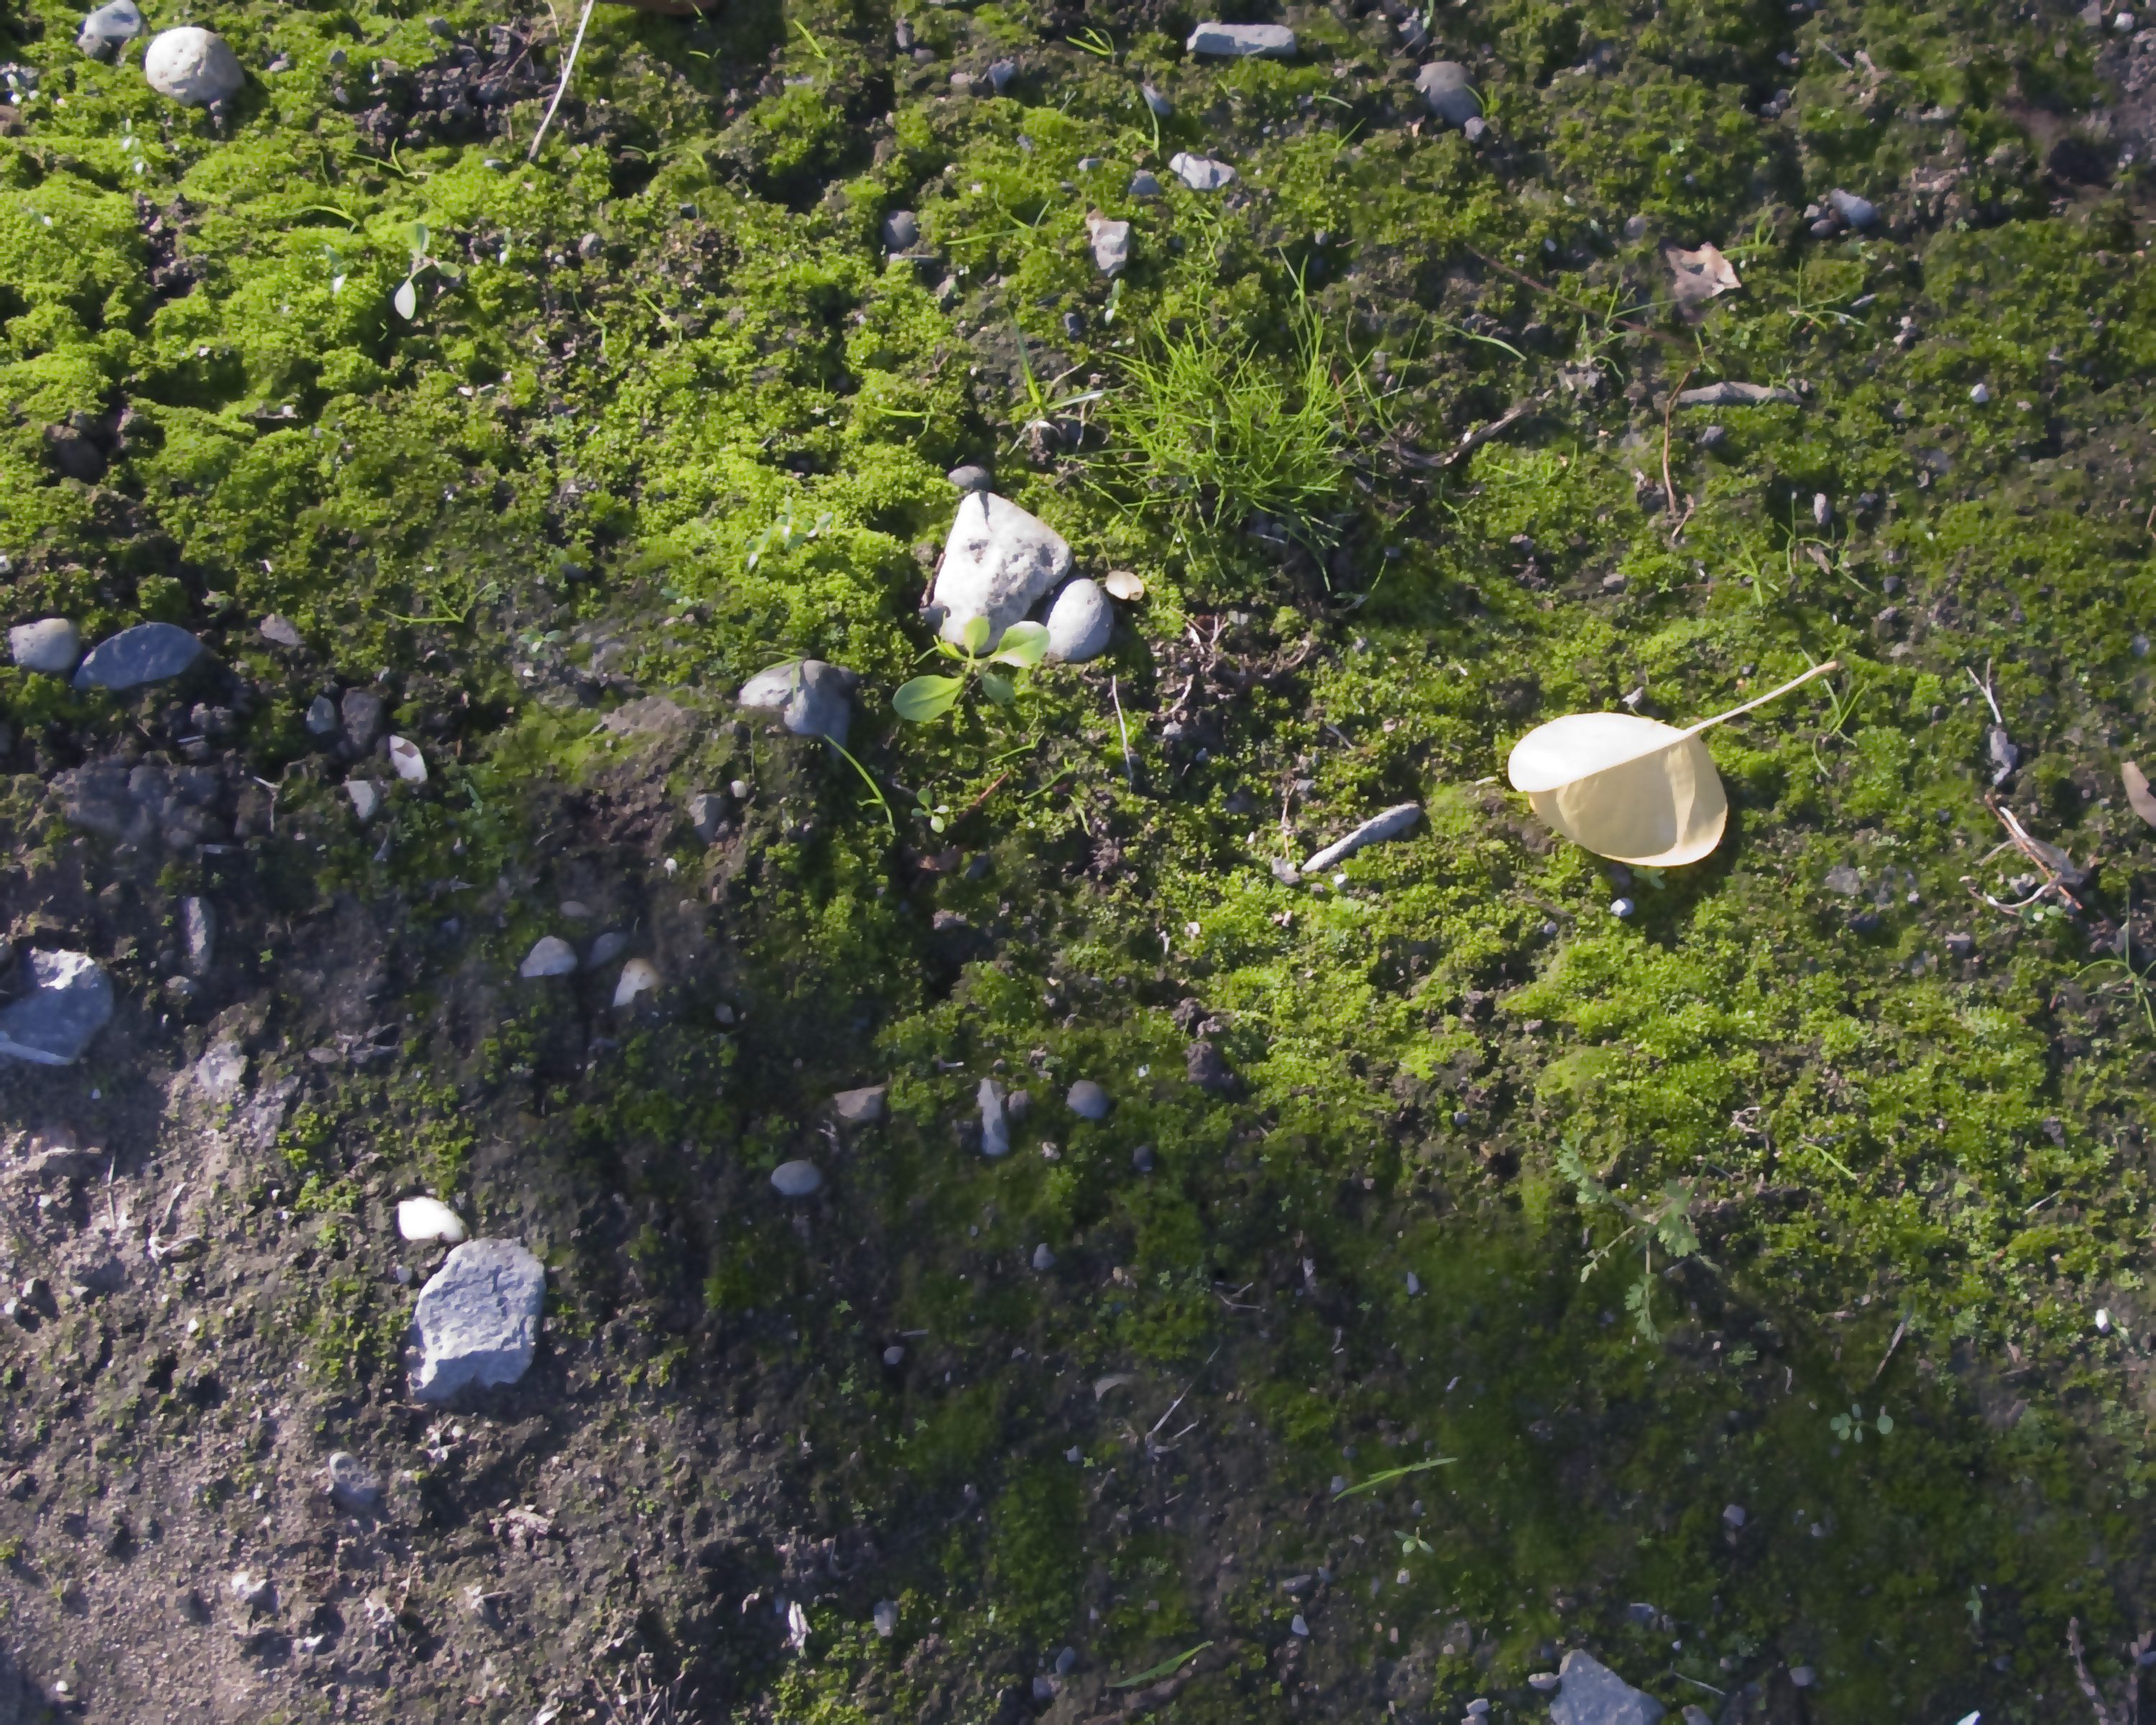
tree, rock, wilderness, trail, flower, adventure, moss, terrain, flora, california, ridge, ecosystem, sacramento